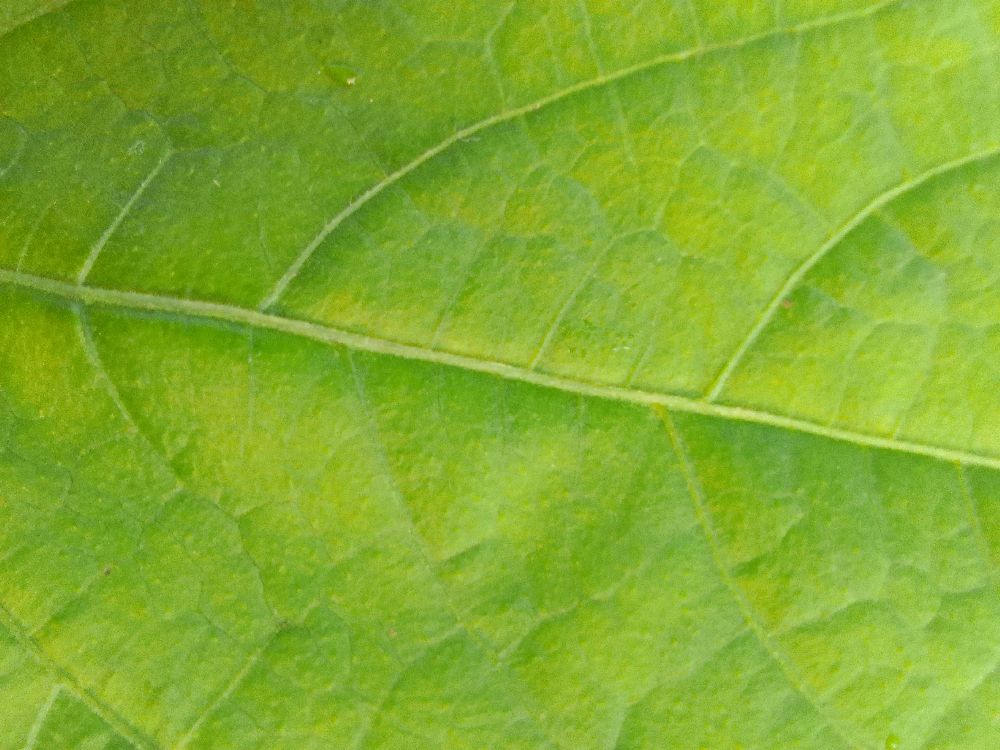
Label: healthy